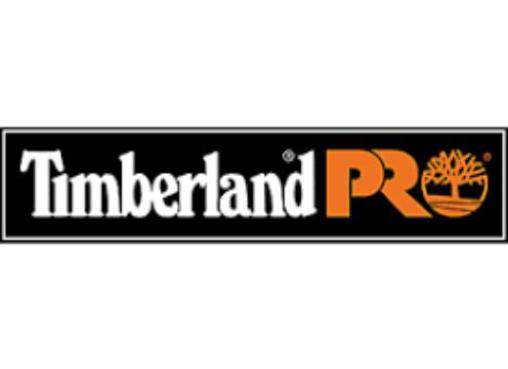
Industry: Clothes